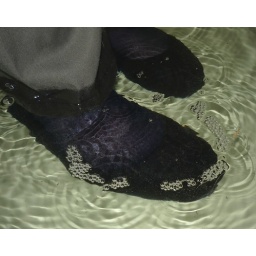
Lara drenched black leather flat shoes in tub